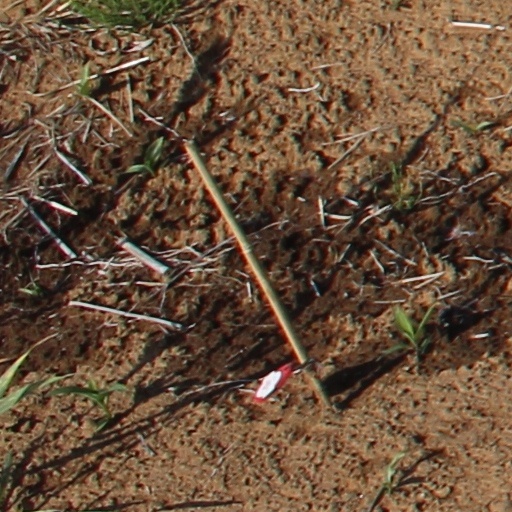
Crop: wheat